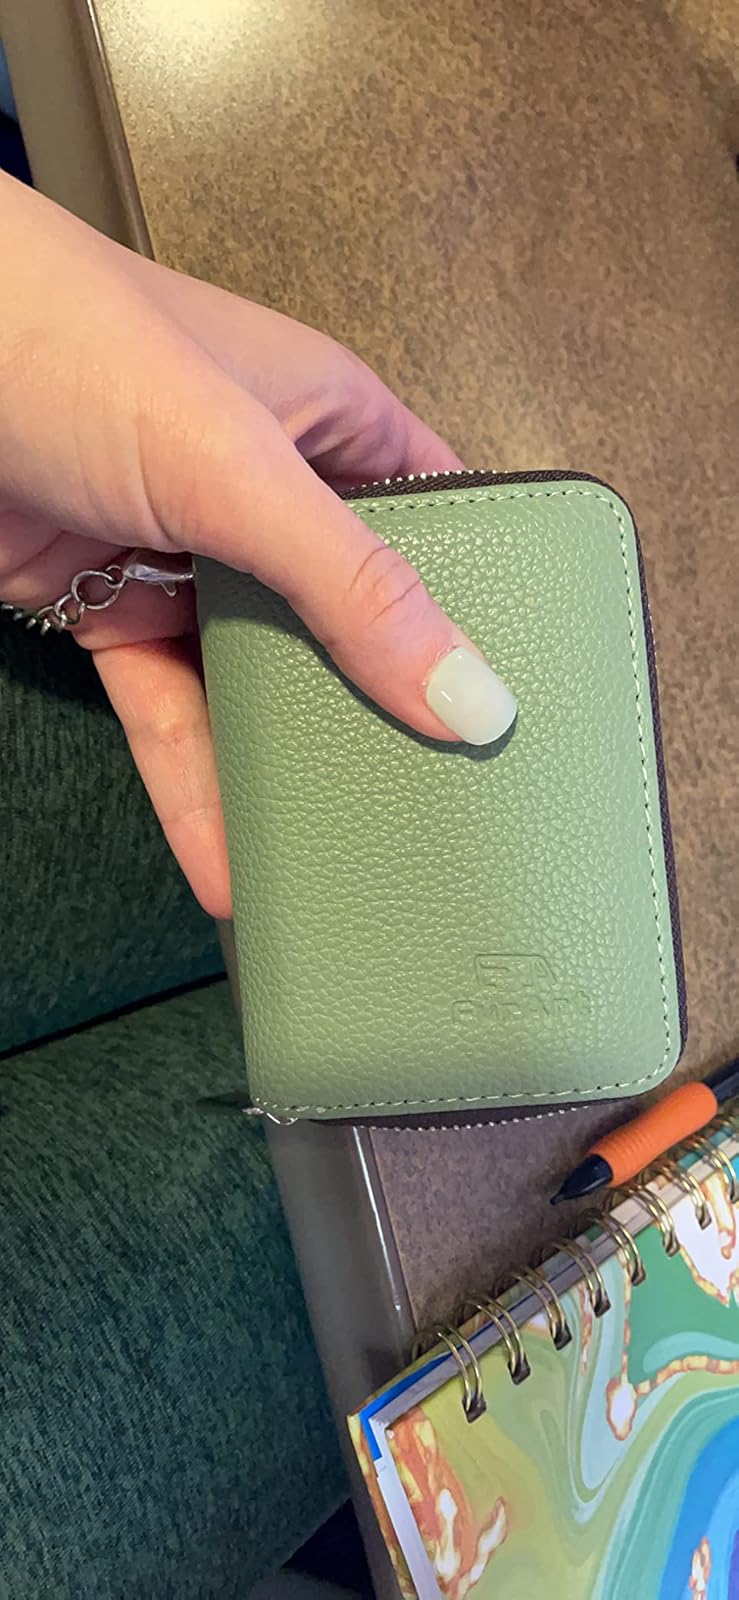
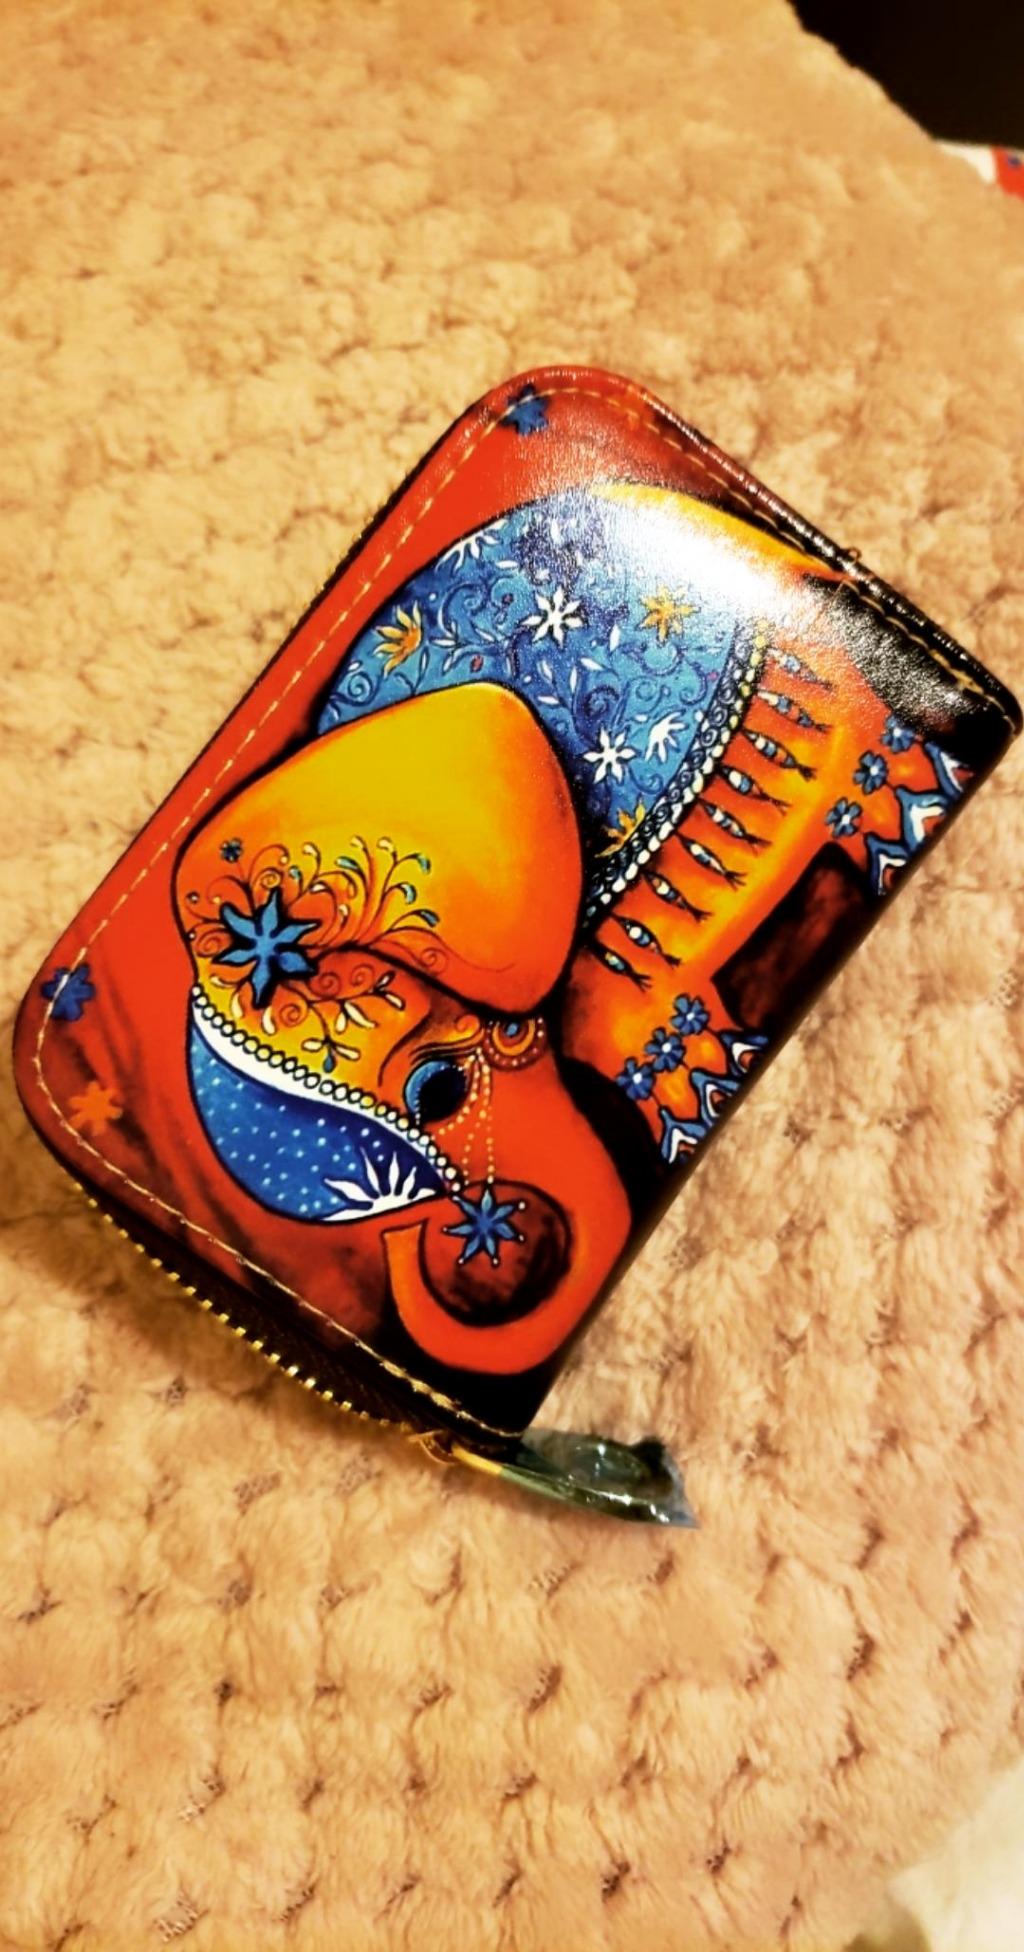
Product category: accessories_keychain
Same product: no